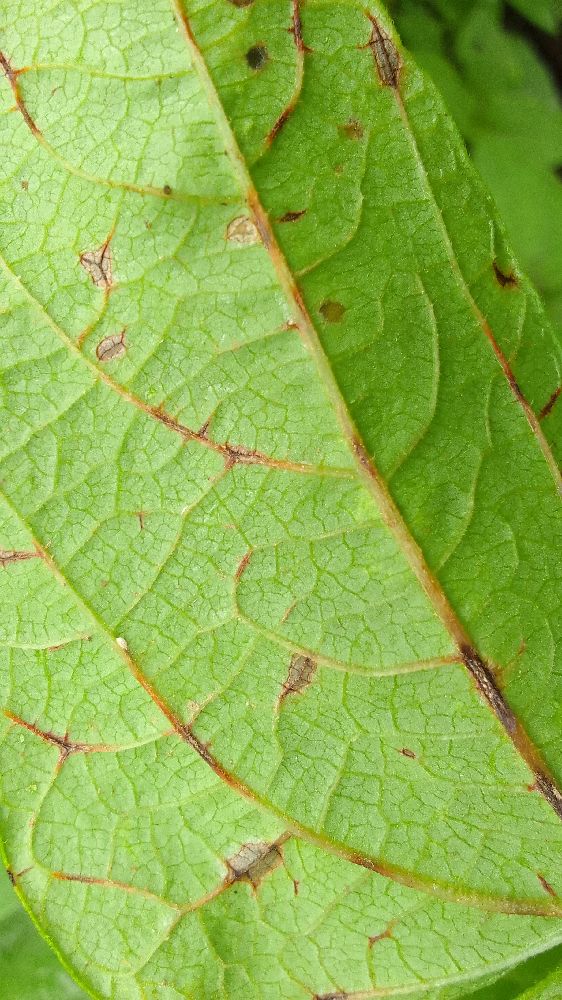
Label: anthracnose